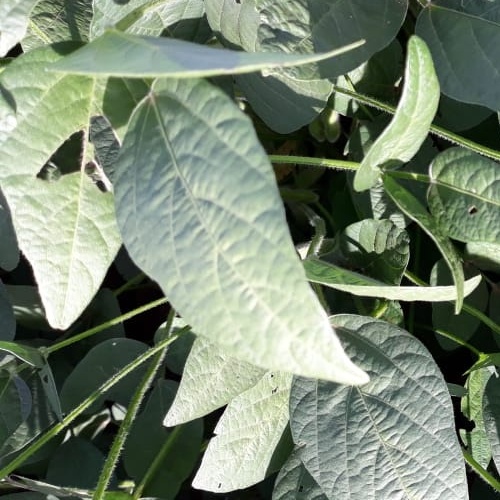
Label: Caterpillar